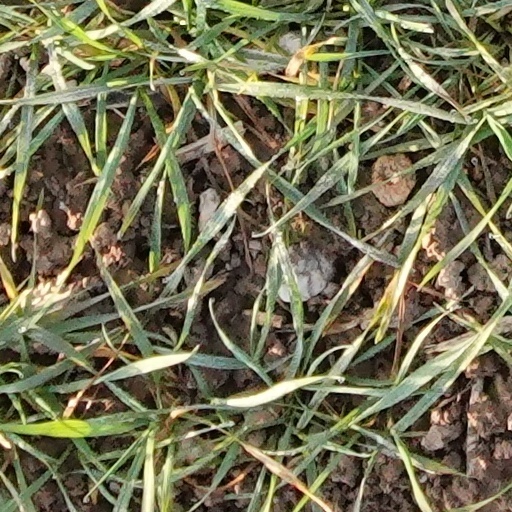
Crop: wheat